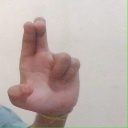
अक्षर: आ